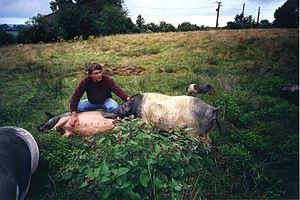
Photo Libre de droit par FH 25 décembre 2005 à 12:22 (CET)
Le cul noir limousin est une race porcine française originaire de la région de Saint-Yrieix-la-Perche, dans le sud de la Haute-Vienne. Ce cochon de type ibérique, blanc taché de noir, a été délaissé au profit d'autres races lorsque s'est développé l'élevage industriel du porc, principalement du fait de sa faible croissance et de sa forte proportion de gras.
« Porc du Limousin » est une indication géographique protégée attribuée à certains porcs nés, élevés et abattus sur le territoire de la région Limousin et plusieurs départements limitrophes.
La cuisine du Limousin s'appuie sur des produits spécifiques : le bœuf de race limousine, le porc du Limousin et le mouton cul-blanc de race limousine, dont est issue l'IGP Agneau du Limousin.